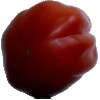
Label: tomato_heart